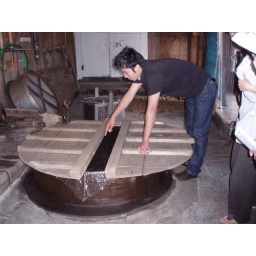
this thing was really neat. it was basically a giant pot in the ground with neat wooden covers.